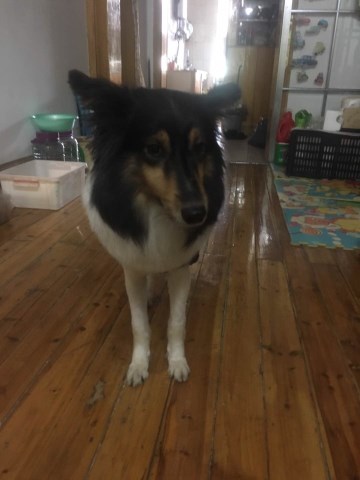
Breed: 2594-n000109-Border_collie